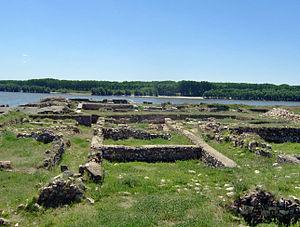
Constanța est un județ de la région traditionnelle de Dobrogée, en Roumanie. Son chef-lieu est Constanța. Le județ possède une frontière internationale avec la Bulgarie au Sud. À l'Ouest, il est limité par le Danube qui le sépare des județe de Călărași, de Ialomița et de Brăila. Au Nord, il est voisin du județ de Tulcea. À l'Est, sa limite est le domaine public maritime de la Mer Noire.
Capidava est un site archéologique de Roumanie, situé en Dobrogée, sur la rive droite du Danube, dans le Județ de Constanța.